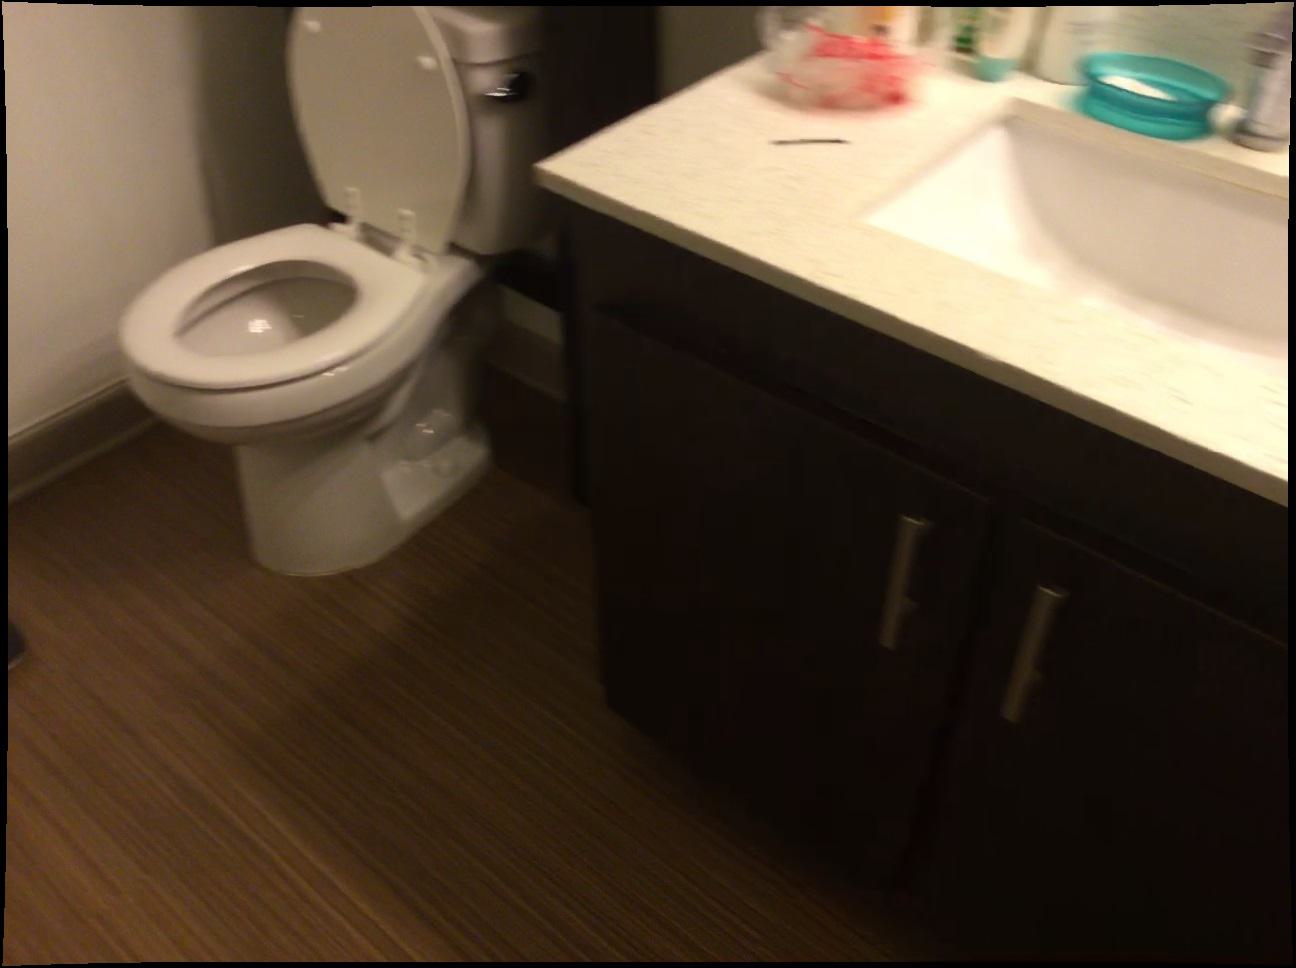
Question: In the image, there is the cabinet. Pinpoint several points within the vacant space situated in front of the cabinet from the object's perspective. Your final answer should be formatted as a list of tuples, i.e. [(x1, y1), ...], where each tuple contains the x and y coordinates of a point satisfying the conditions above. The coordinates should be between 0 and 1, indicating the normalized pixel locations of the points.
Answer: [(0.586, 0.989), (0.535, 0.932), (0.489, 0.879), (0.445, 0.830), (0.404, 0.784), (0.367, 0.741), (0.330, 0.700), (0.492, 0.995), (0.444, 0.938), (0.401, 0.885), (0.360, 0.836), (0.323, 0.789), (0.287, 0.746), (0.353, 0.944), (0.313, 0.890), (0.275, 0.841), (0.240, 0.794), (0.207, 0.751), (0.176, 0.711), (0.262, 0.950), (0.225, 0.897), (0.190, 0.847), (0.157, 0.800), (0.171, 0.957)]